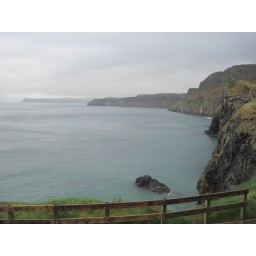
Tuesday, April 5 in Northern Ireland. County Antrim, Bushmill's Distillery, the Giant's Causeway and the coast of Northern Ireland by bus